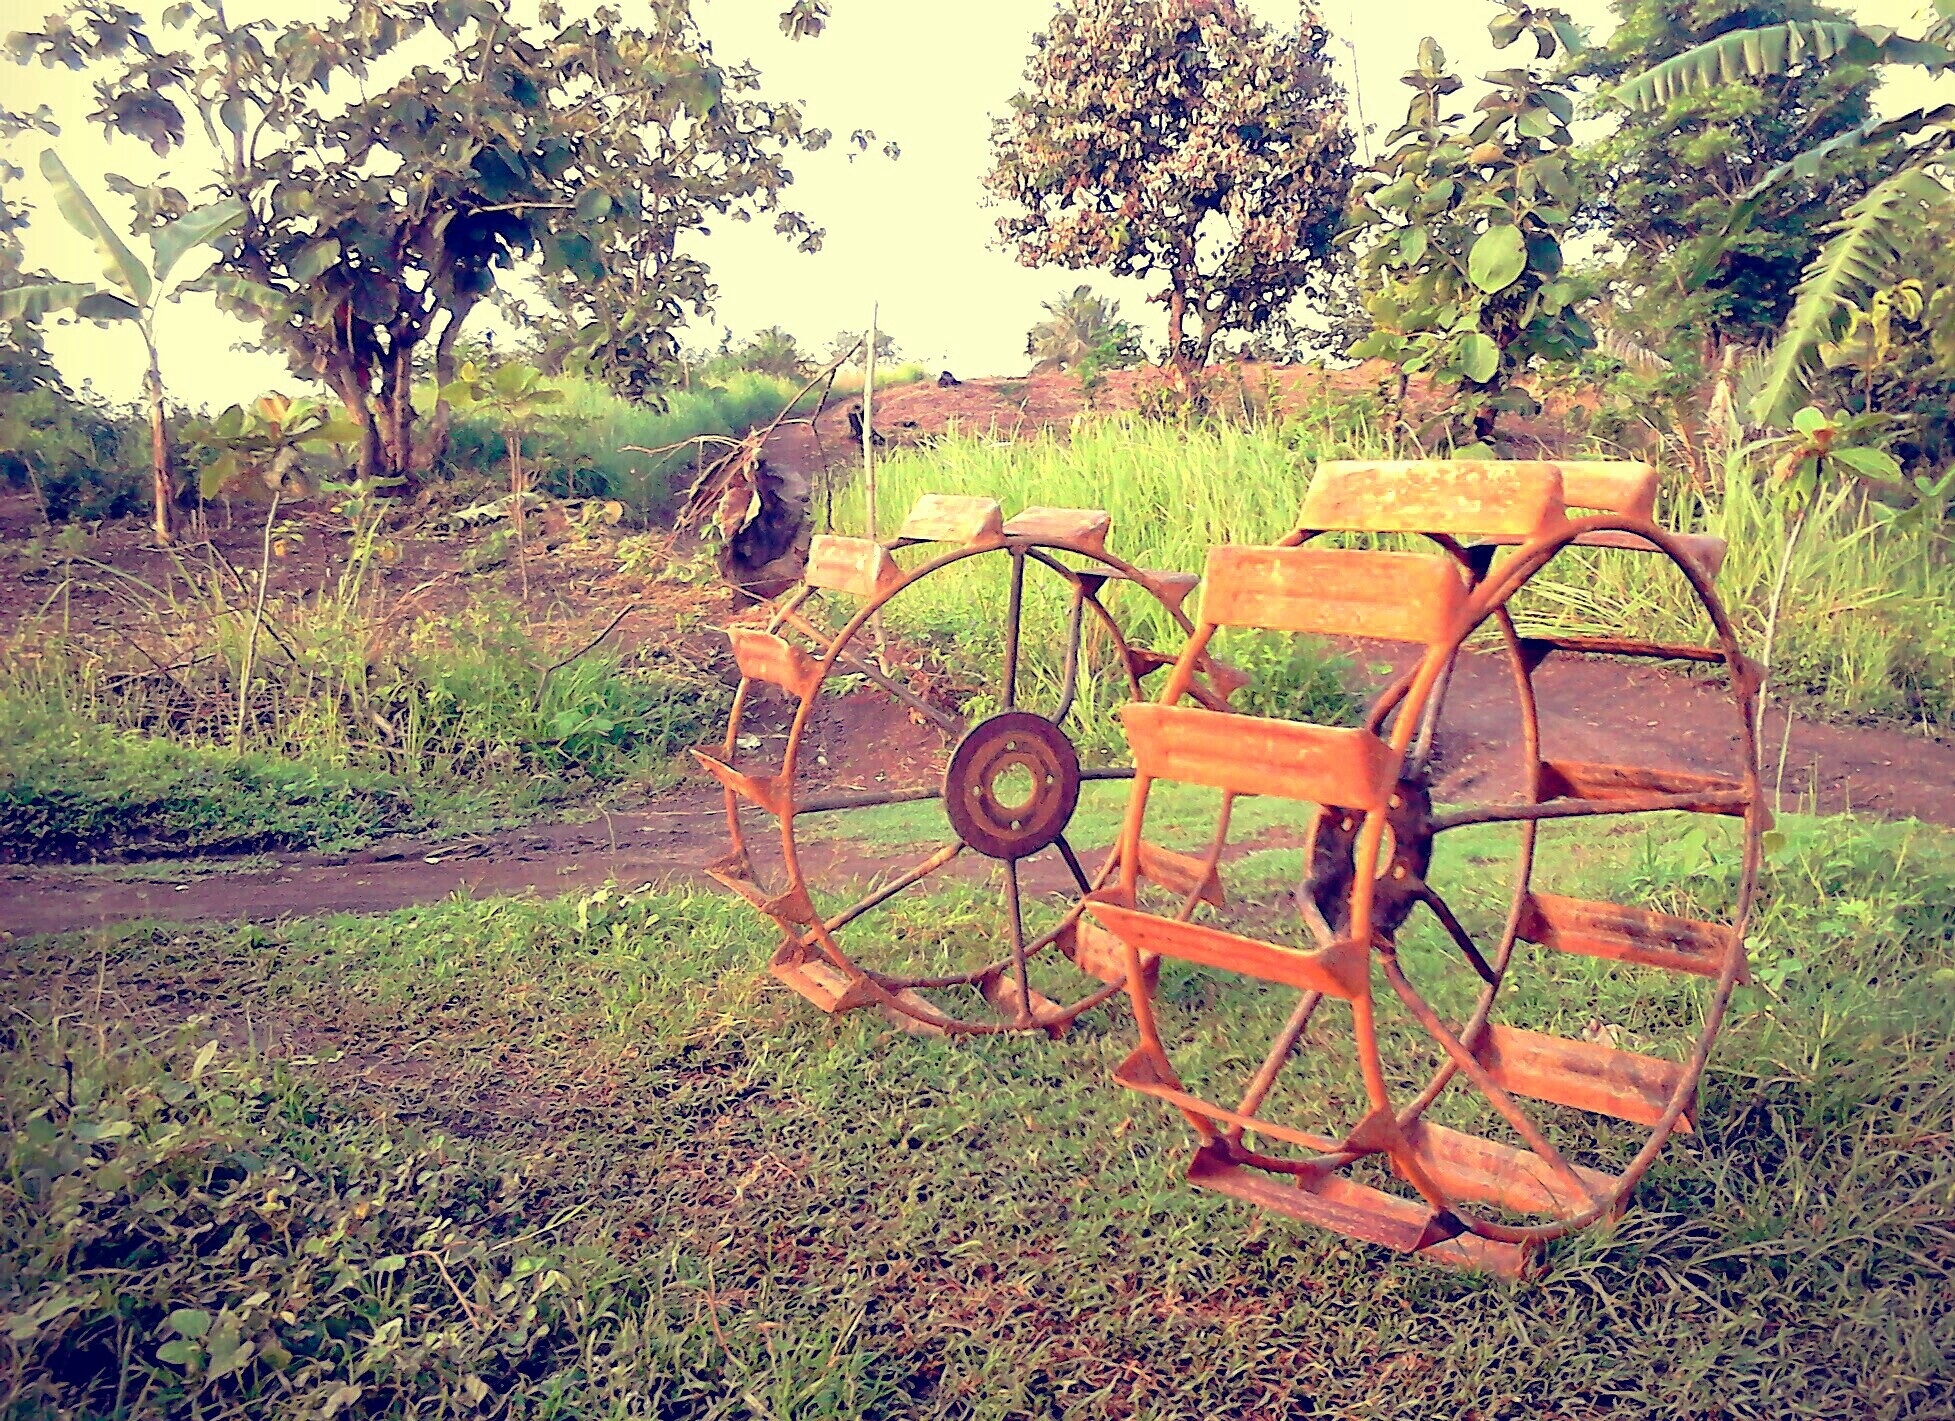
field, farm, meadow, flower, vehicle, agriculture, woodland, rural area